Volkswagen EA211 engine

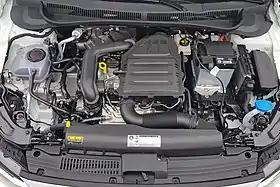
1.0 TSI in Volkswagen Polo VI

The Volkswagen EA211 engine (EA = development order), also called modular gasoline engine kit, is a family of inline-three and inline-four petrol engines with variable valve timing developed by Volkswagen Group in 2011. They all include a four-stroke engine and dual overhead camshaft drive into exhaust manifolds. In 2023 Škoda Auto a.s. took control over EA211 development, which they have already produced in Mladá Boleslav since 2012.